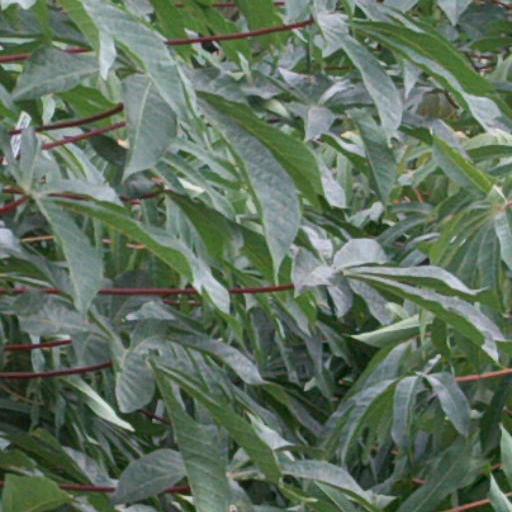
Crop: cassava